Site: brandenburg
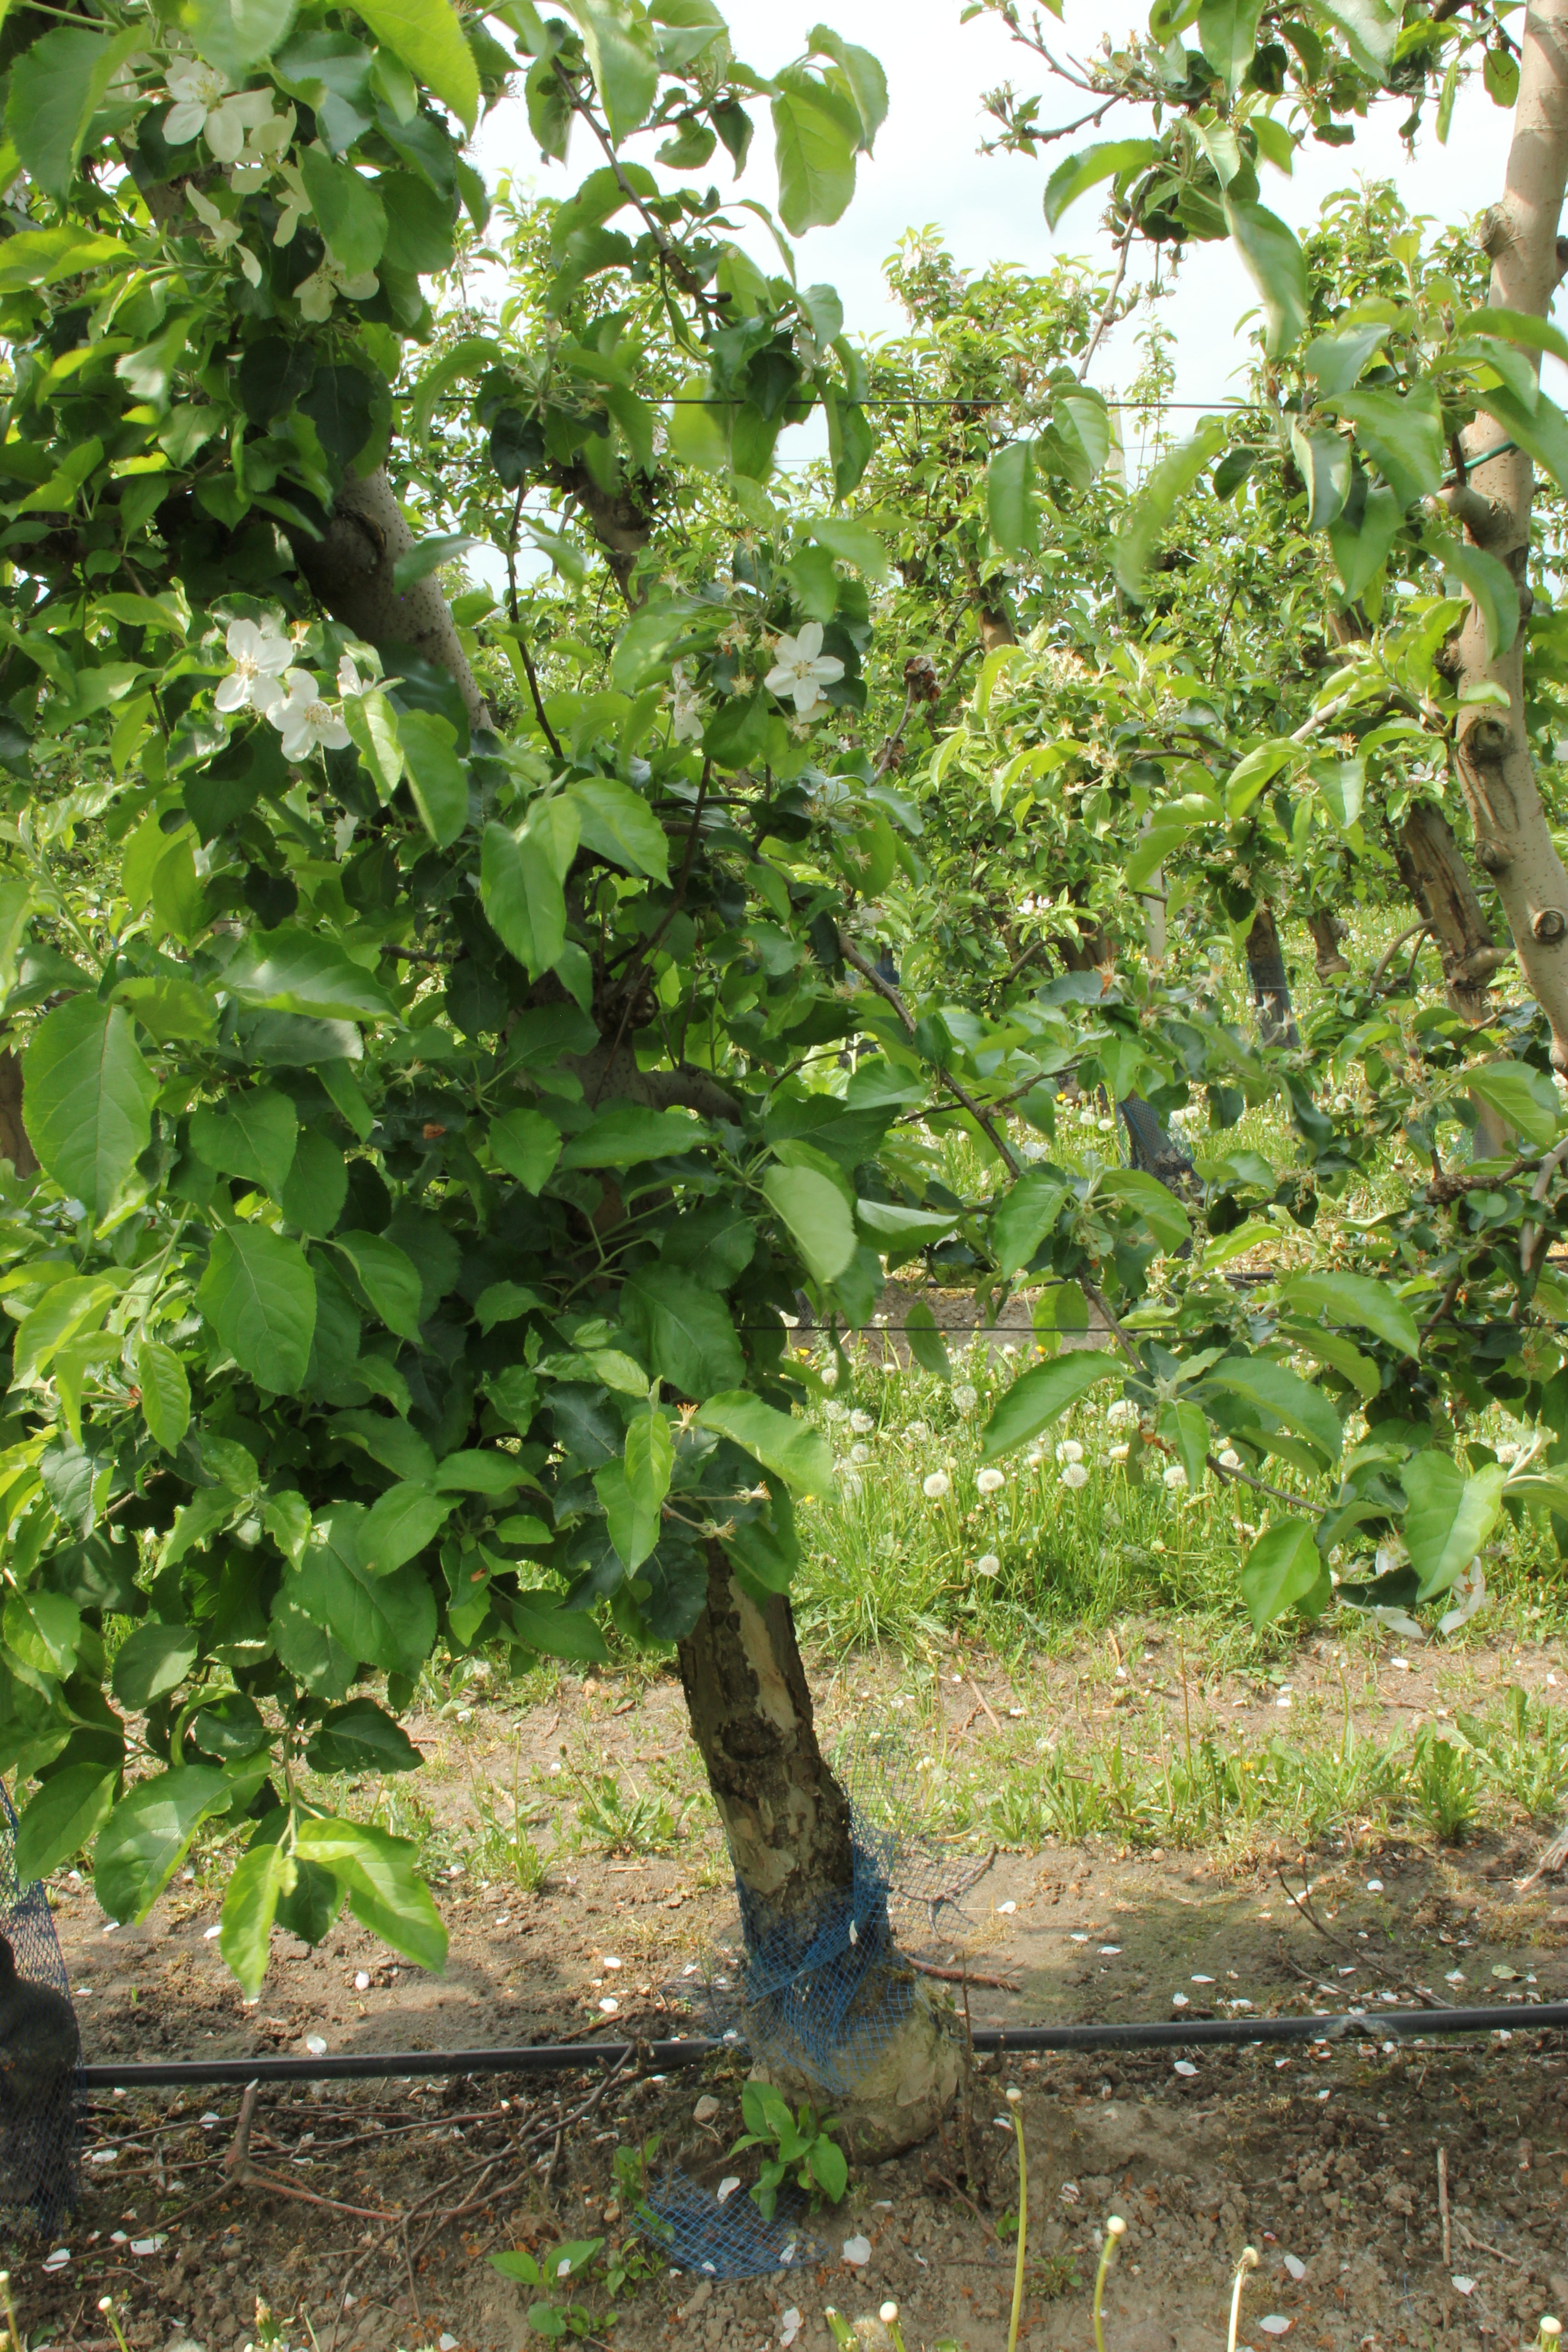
Growth stage (BBCH 67): Flowering